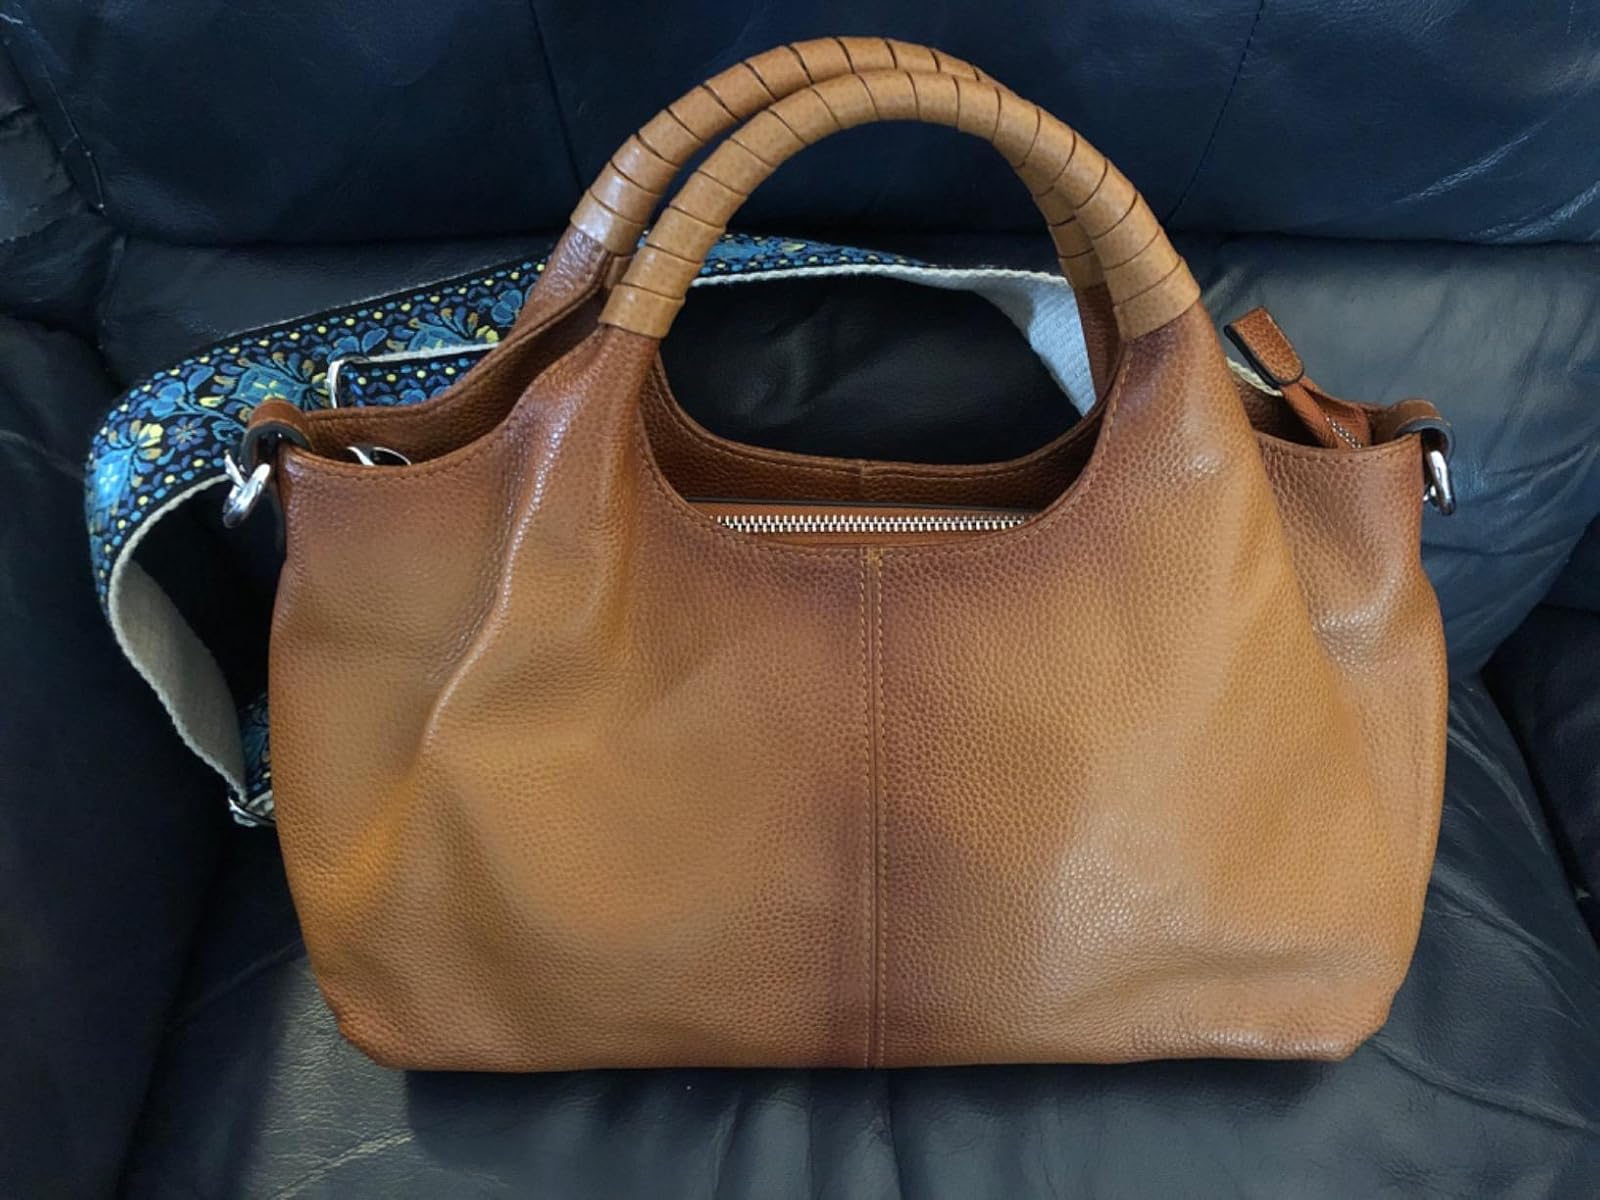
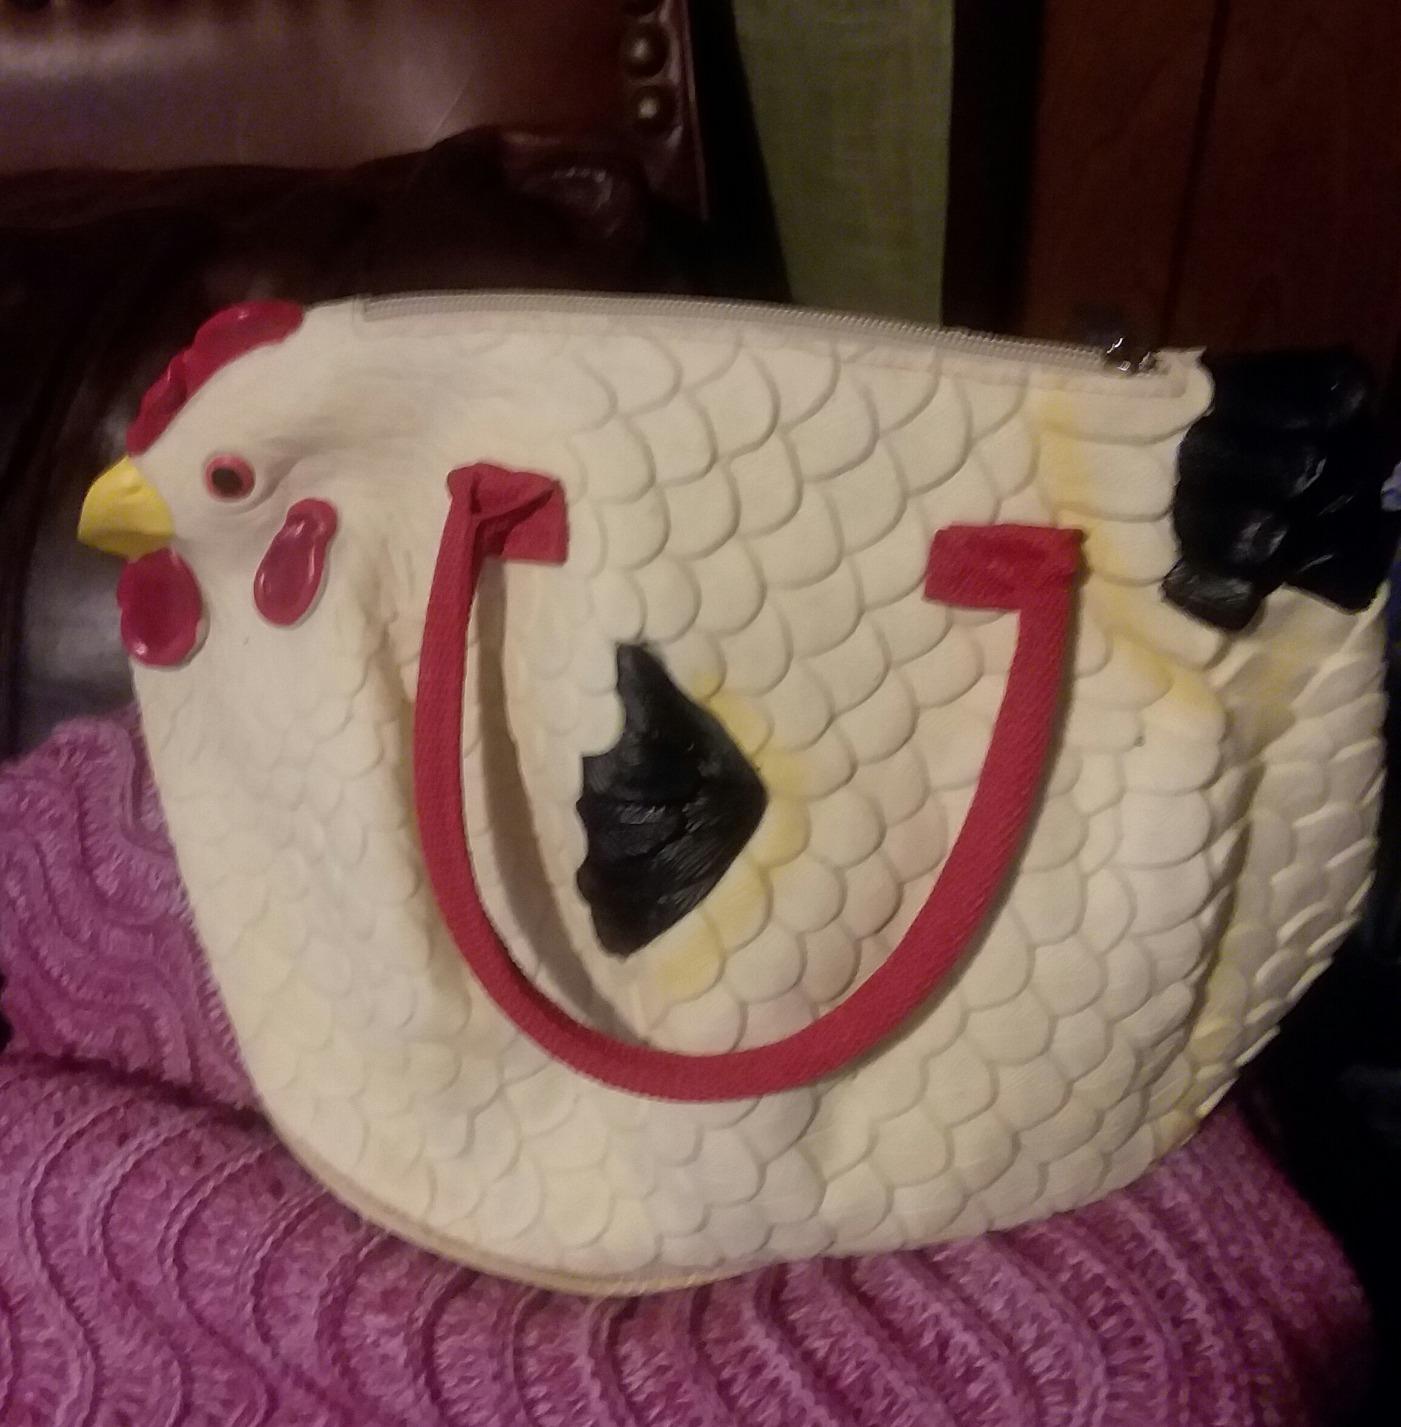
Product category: accessories_handbag
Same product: no